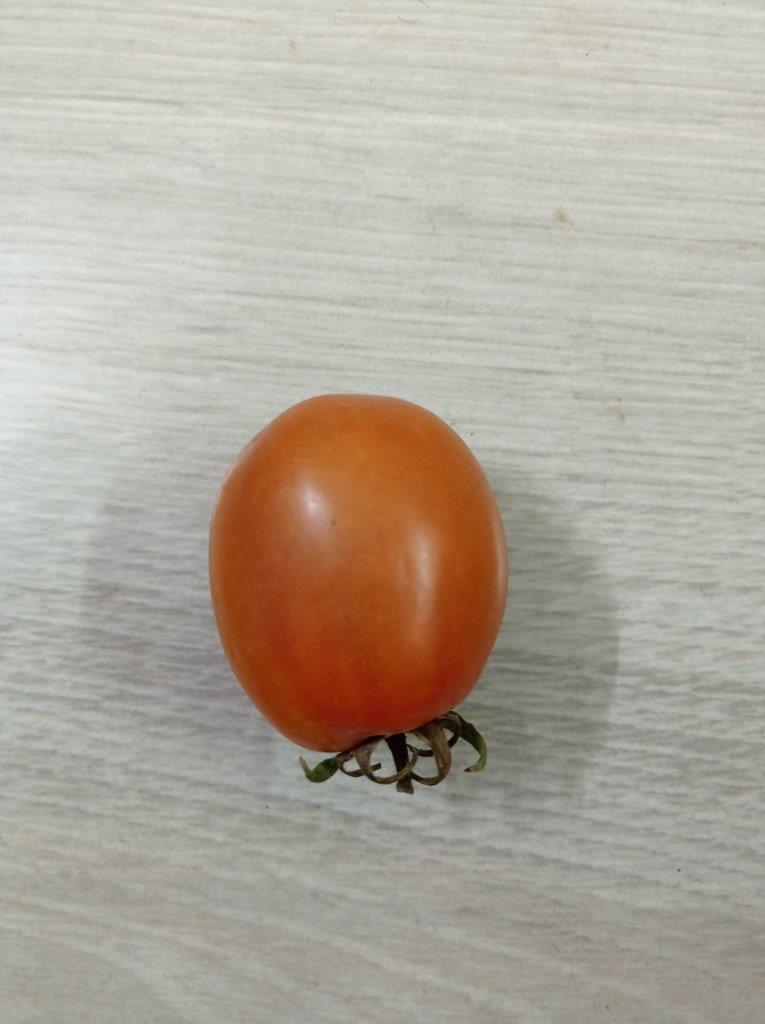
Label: Fresh